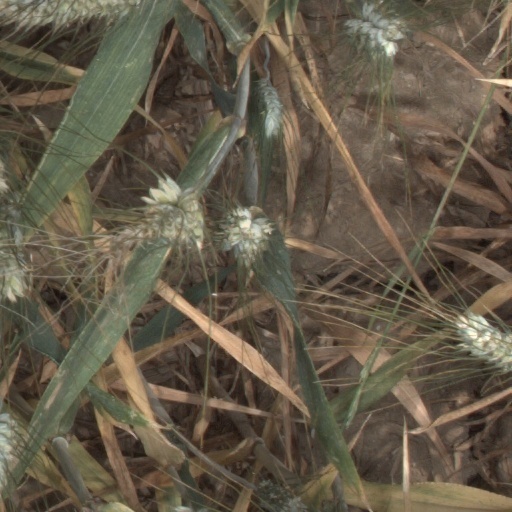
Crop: wheat